The Next War (board game)

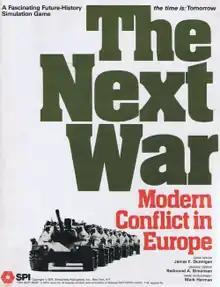
Cover art by Redmond A. Simonsen, 1978

The Next War: Modern Conflict in Europe is a board wargame published by Simulations Publications, Inc. (SPI) in 1978 that simulates a hypothetical Warsaw Pact invasion of Western Europe. Critics noted its extreme complexity in lieu of playability.